Tubelining

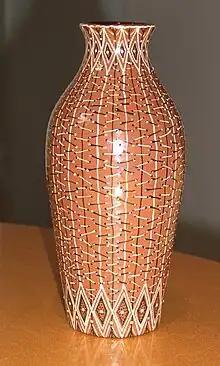
tube-lined vase, dated 1957, by Jessie Tait

Tubelining has been used by a number of firms in the Staffordshire Potteries.